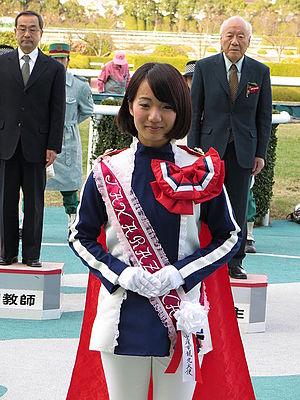
Le shōjo manga est l'une des trois principales catégories éditoriales du manga, aussi parfois qualifié de « genre » ; les deux autres étant le shōnen et le seinen. Cette catégorie éditoriale cible un public féminin, plutôt adolescent, ou parfois jeune adulte. Le shōjo manga est traditionnellement publié dans des magazines de prépublication de manga dédiés, qui peuvent se spécialiser sur une tranche d'âge du lectorat ou sur un genre narratif.